Yield (wine)

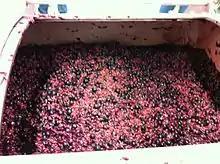
How "hard" a wine is pressed, or if the wine is pressed at all, will impact the finished volume of wine yielded from the grapes. A winemaker can choose to not press their grapes at all, using only the free-run juice liberated during crushing and maceration, reducing the yield volume by 30-40%.

Yields vary greatly between countries, regions and individual vineyards, and can be vintage-dependent. Somewhere around 50 hectoliters per hectare, or 3 tons per acre, is a typical representative figure for many countries and regions.